Answer in natural language. Consider the 3D positions of the objects in the scene and not just the 2D positions in the image. Is the centerpoint of  Television (highlighted by a blue box) at a higher height than artistic colourful white paper drawing scenario (highlighted by a green box)? Choose between the following options: no or yes
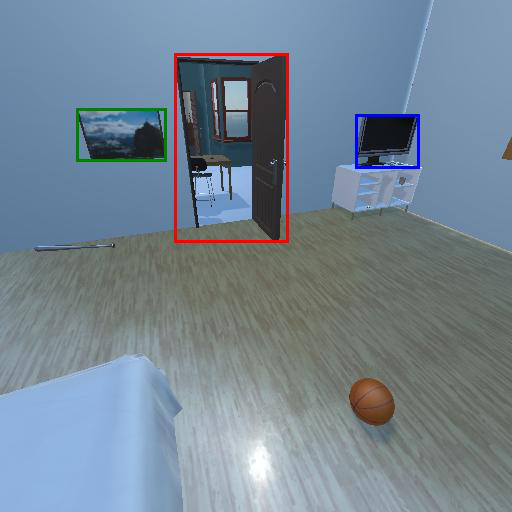
<answer>no</answer>